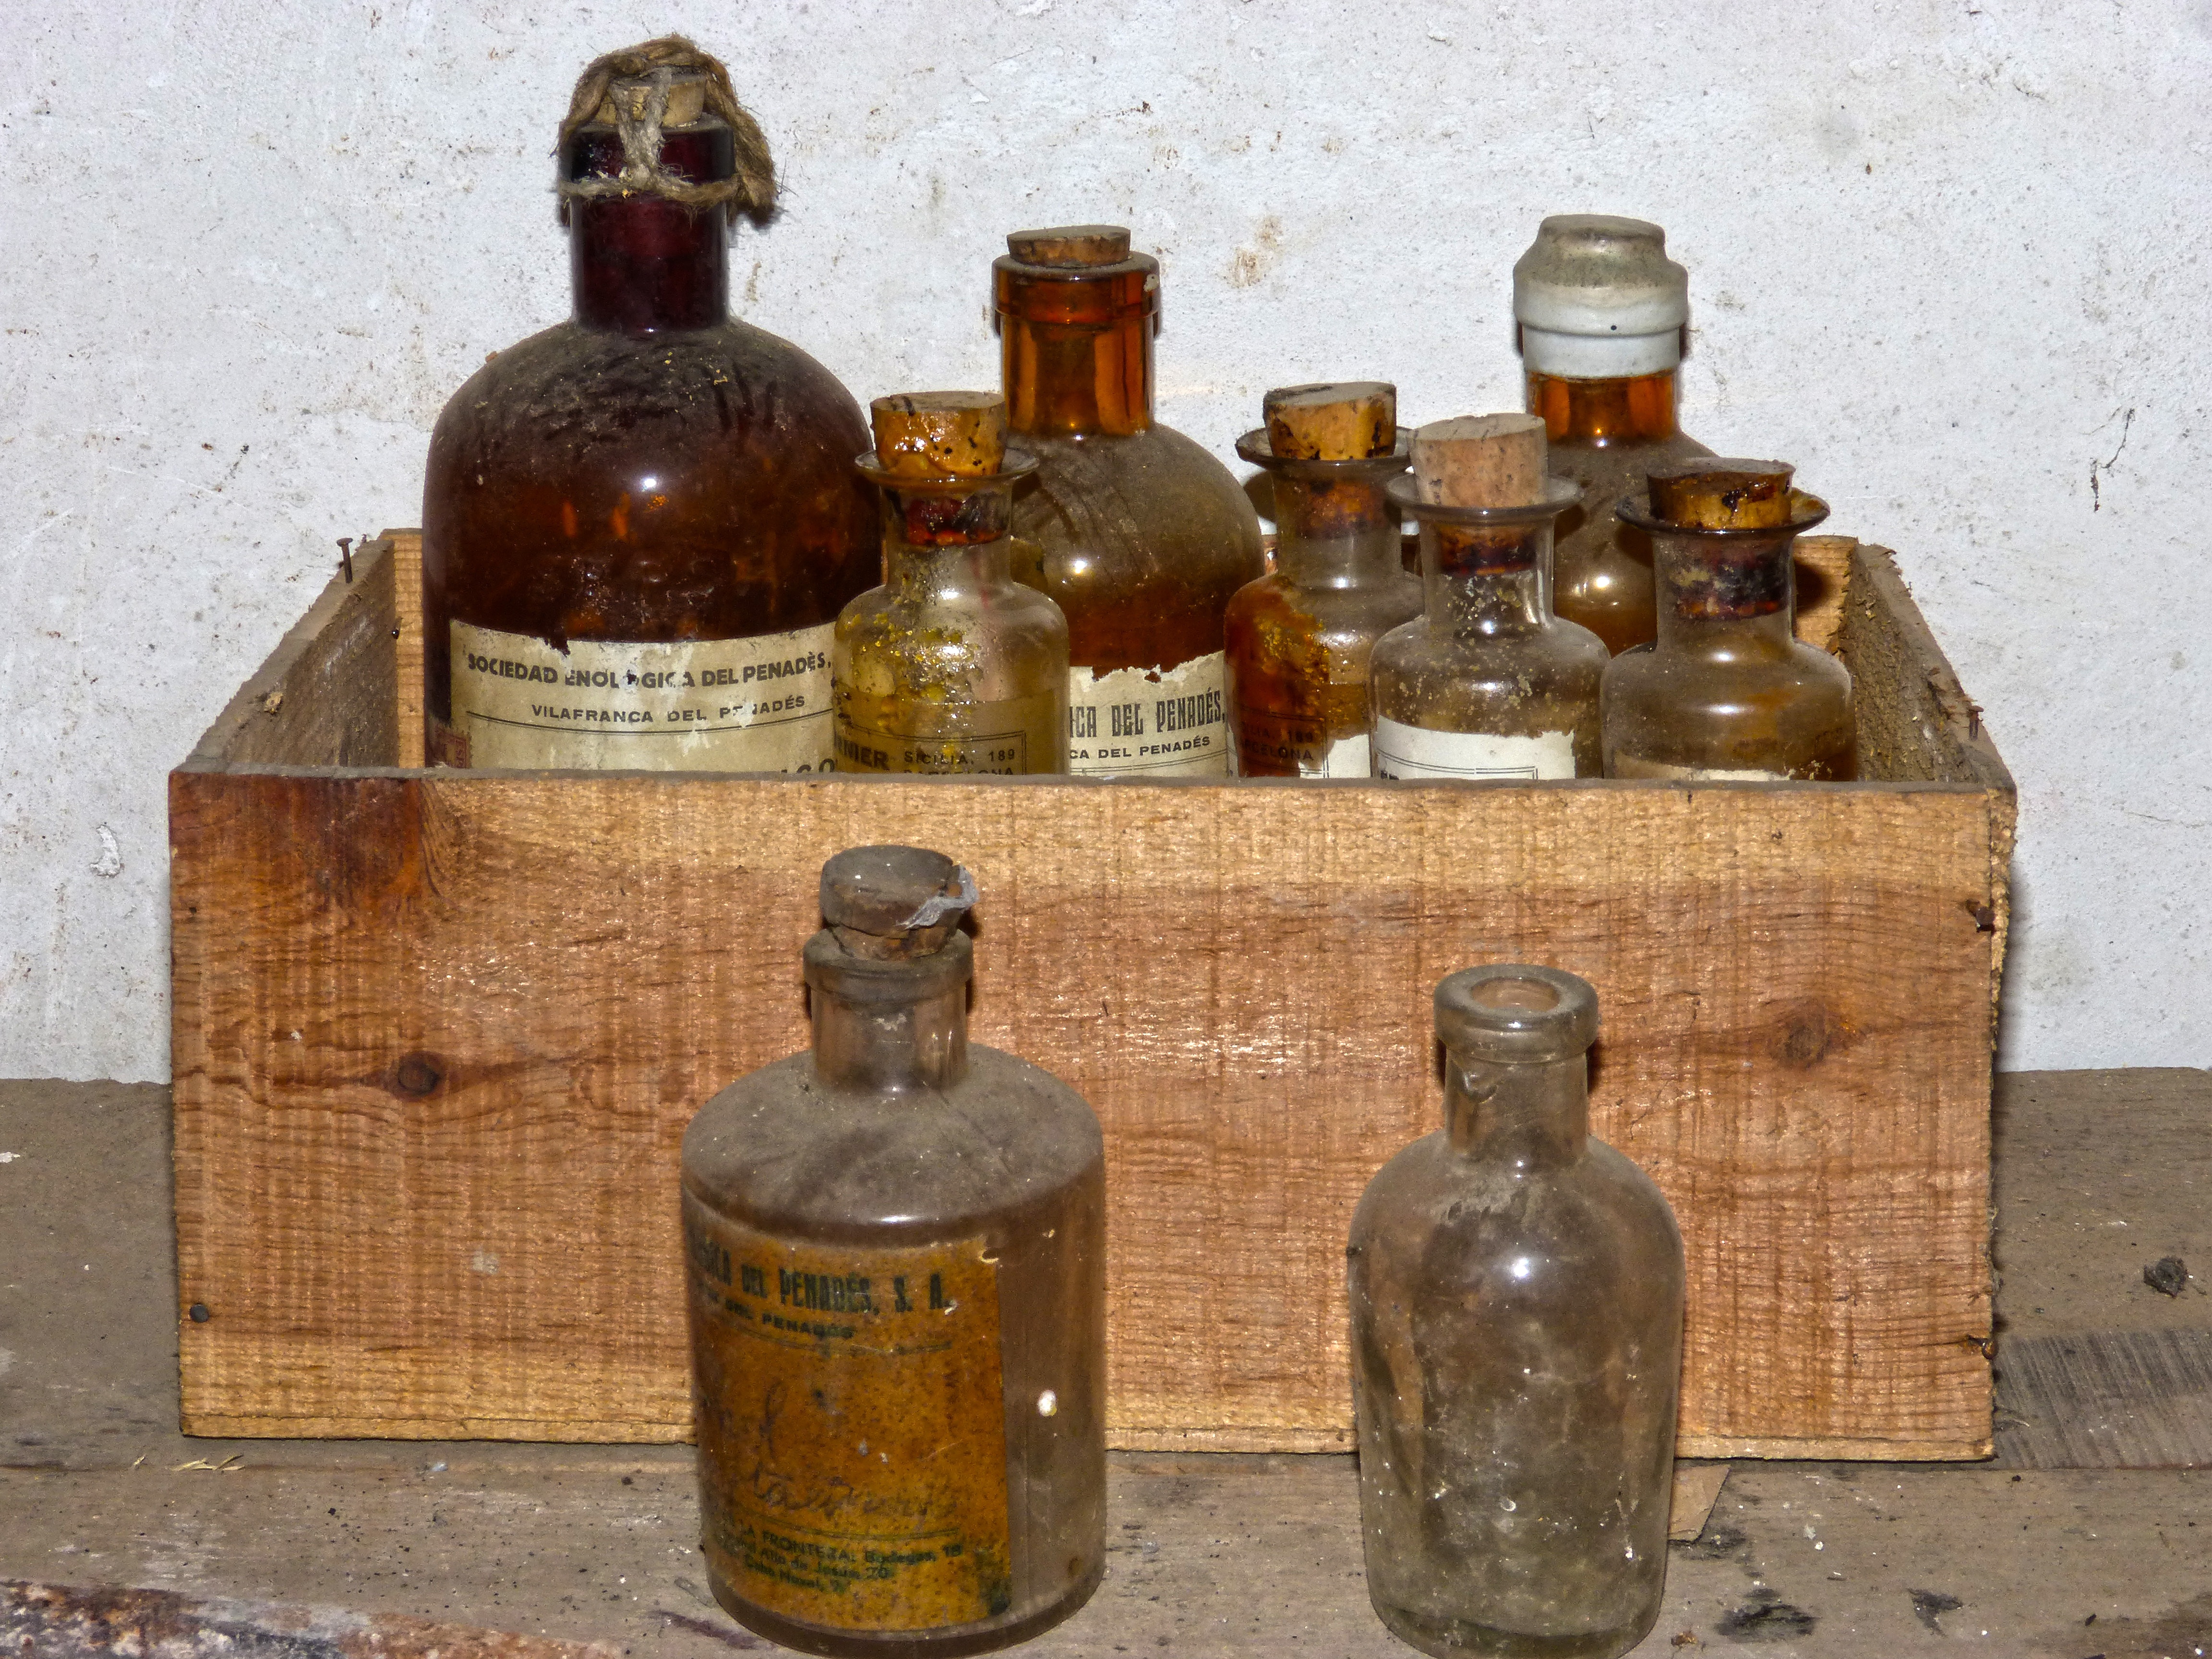
vintage, antique, old, drink, bottle, glass bottle, bottles, whisky, lab, chemistry, chemical substances, man made object, ancient history, distilled beverage, drinkware